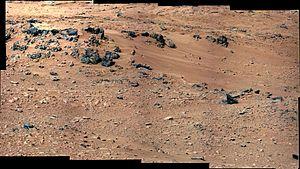
L'exploration de Mars par Curiosity est le déroulement de la mission du rover de Mars Science Laboratory développé par la NASA sur la planète Mars après son atterrissage dans le cratère Gale le 6 août 2012. Le véhicule dispose de 75 kg d'équipements scientifiques et a pour objectif de déterminer si l'environnement martien a pu, dans le passé, permettre l'apparition de la vie.